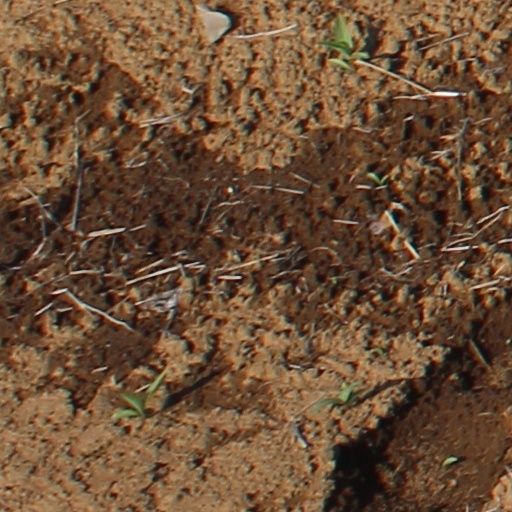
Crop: wheat